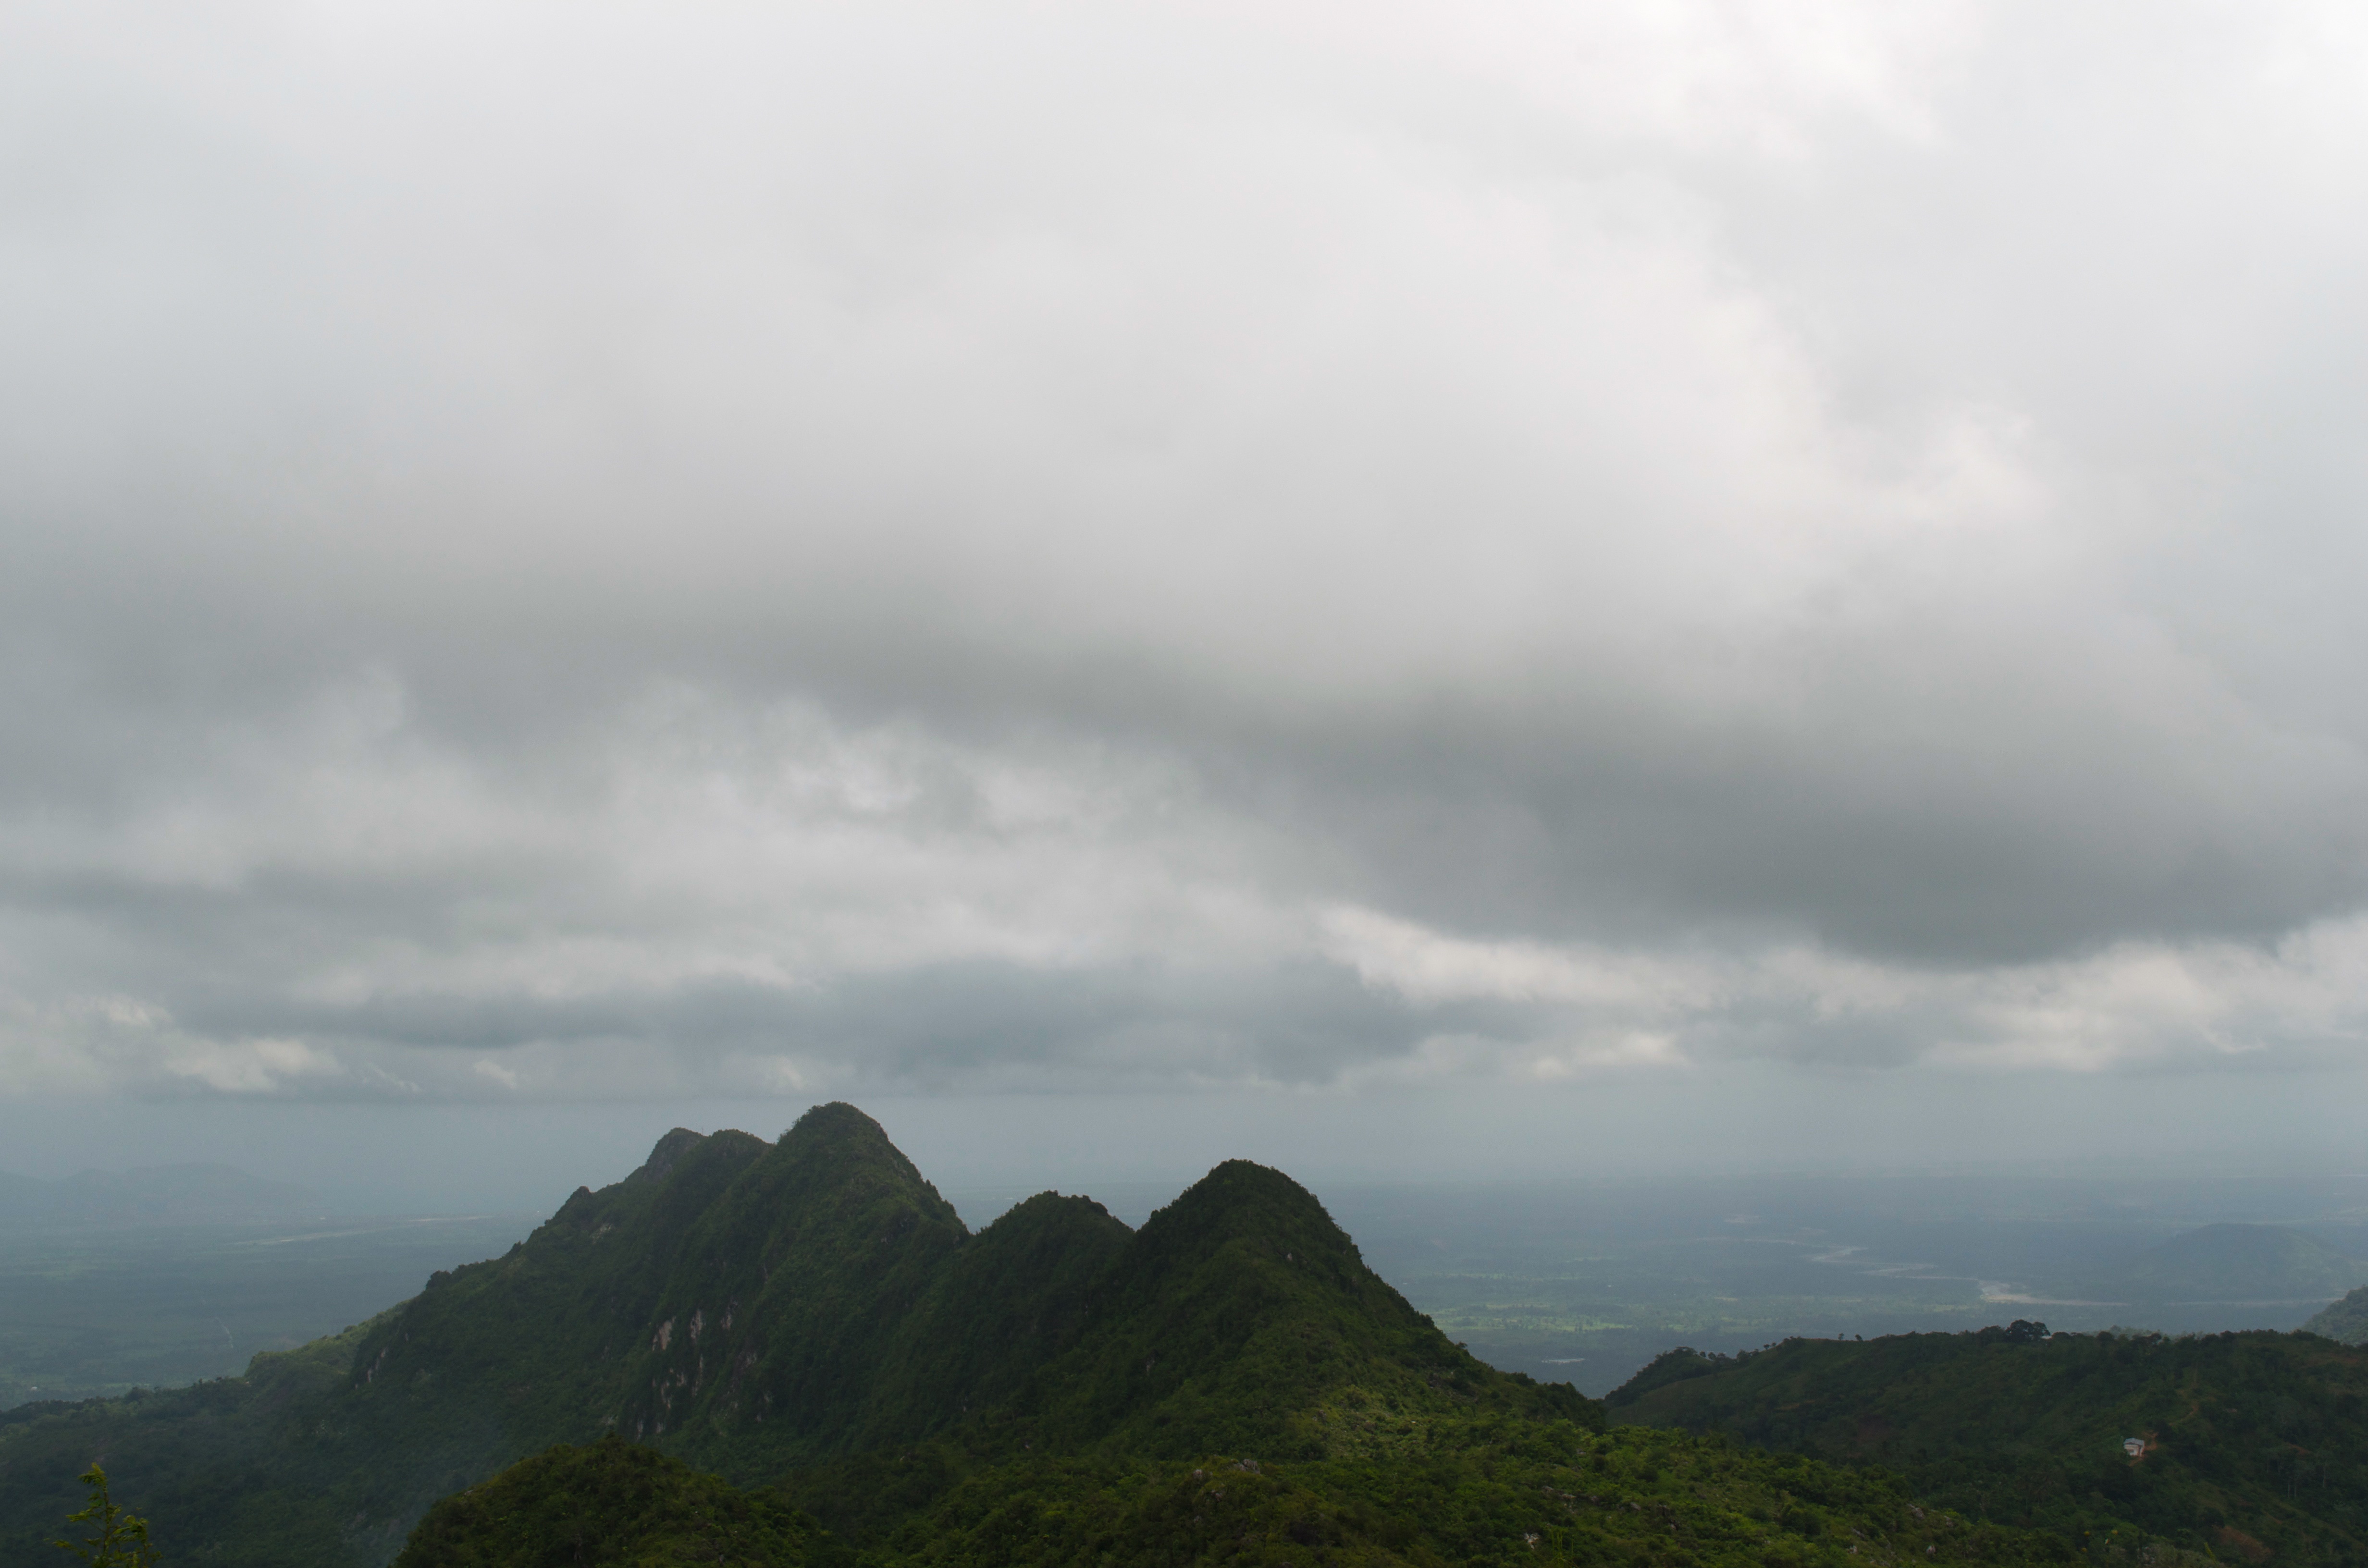
nature, horizon, mountain, cloud, sky, hill, mountain range, weather, highland, ridge, plateau, fell, landform, meteorological phenomenon, geographical feature, atmospheric phenomenon, mountainous landforms